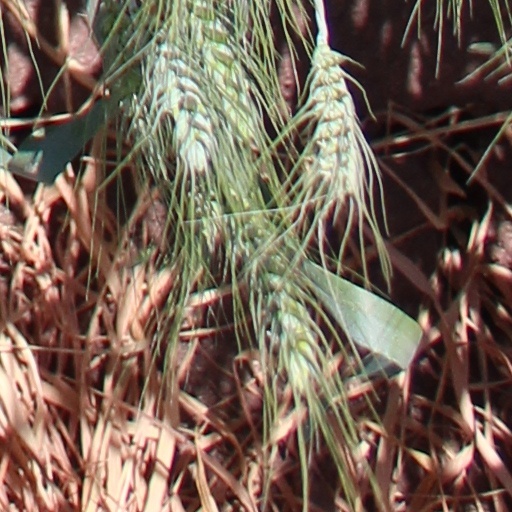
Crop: wheat